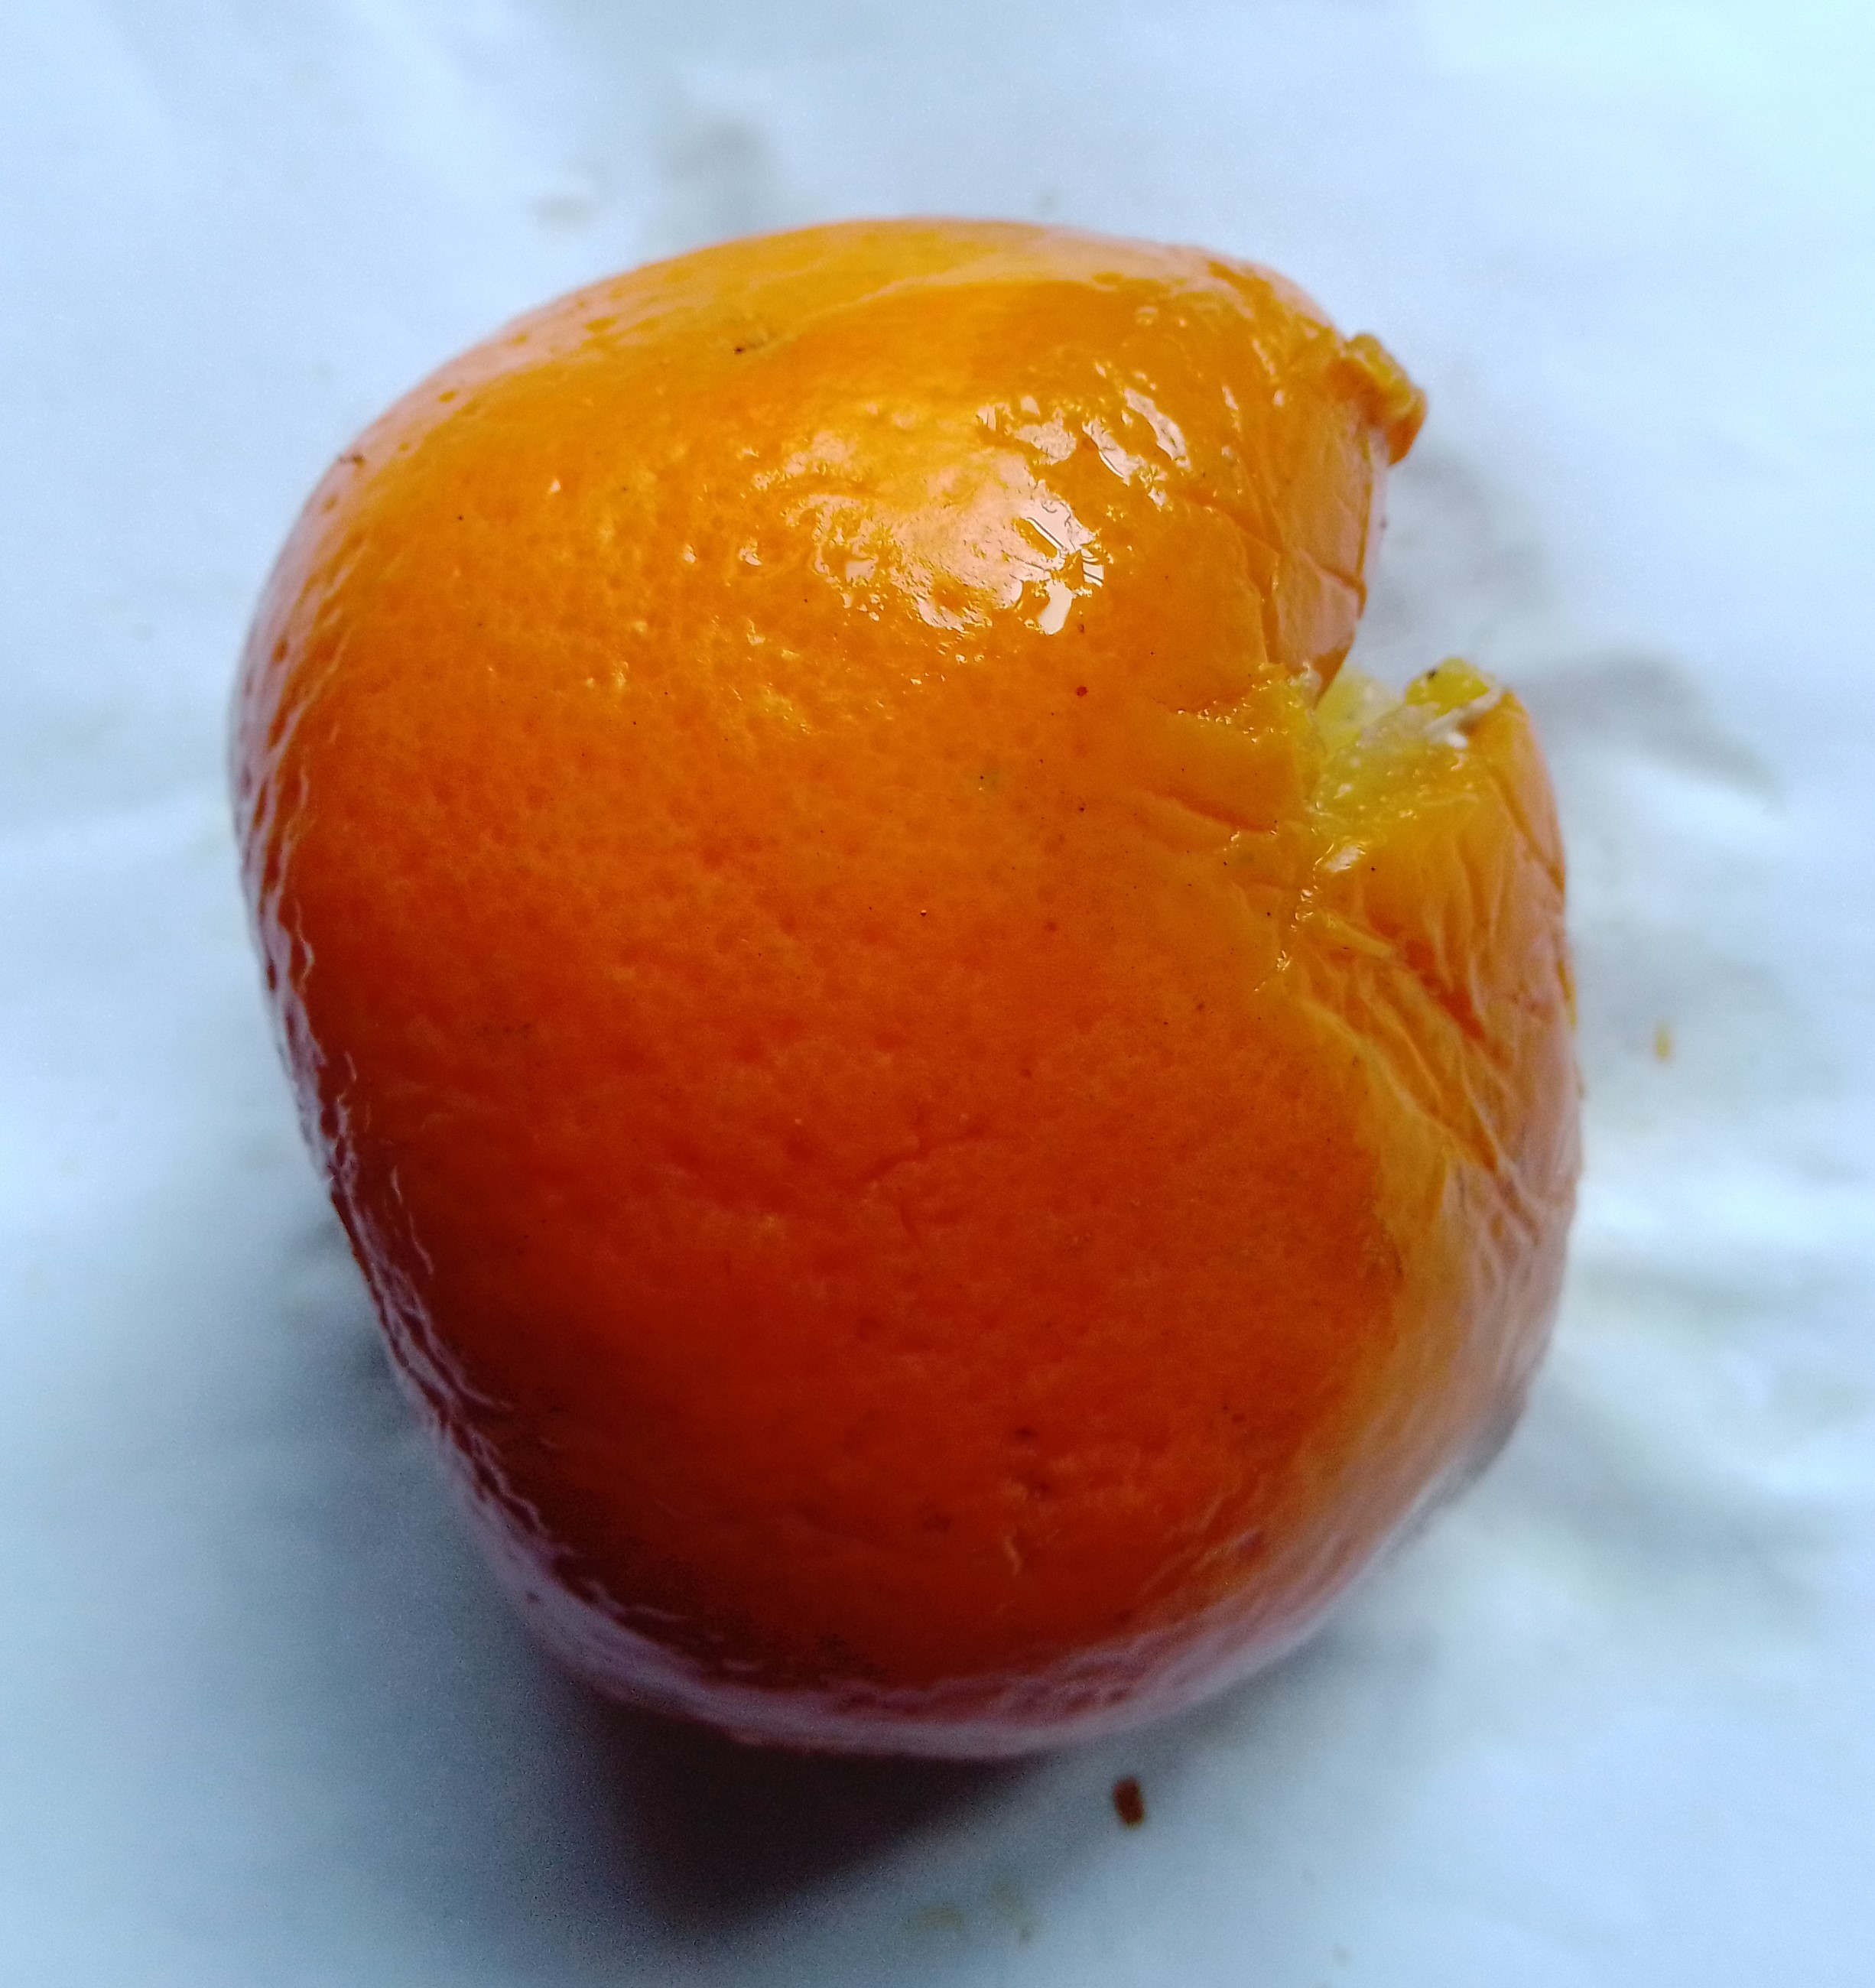
Fruit: orange
Condition: rotten